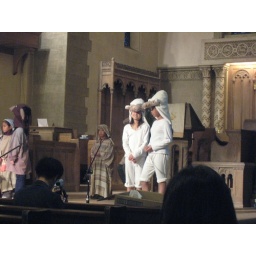
sheep in the field